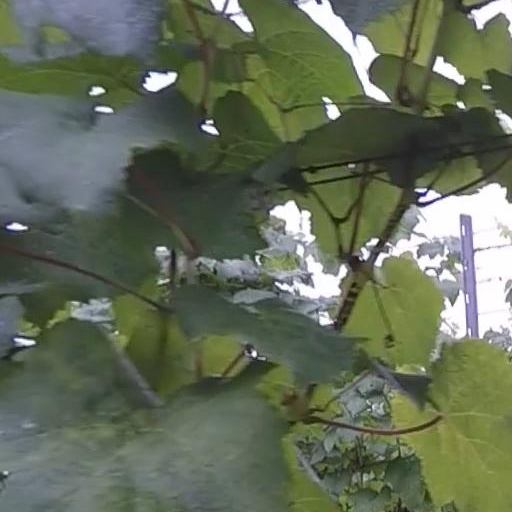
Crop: grape